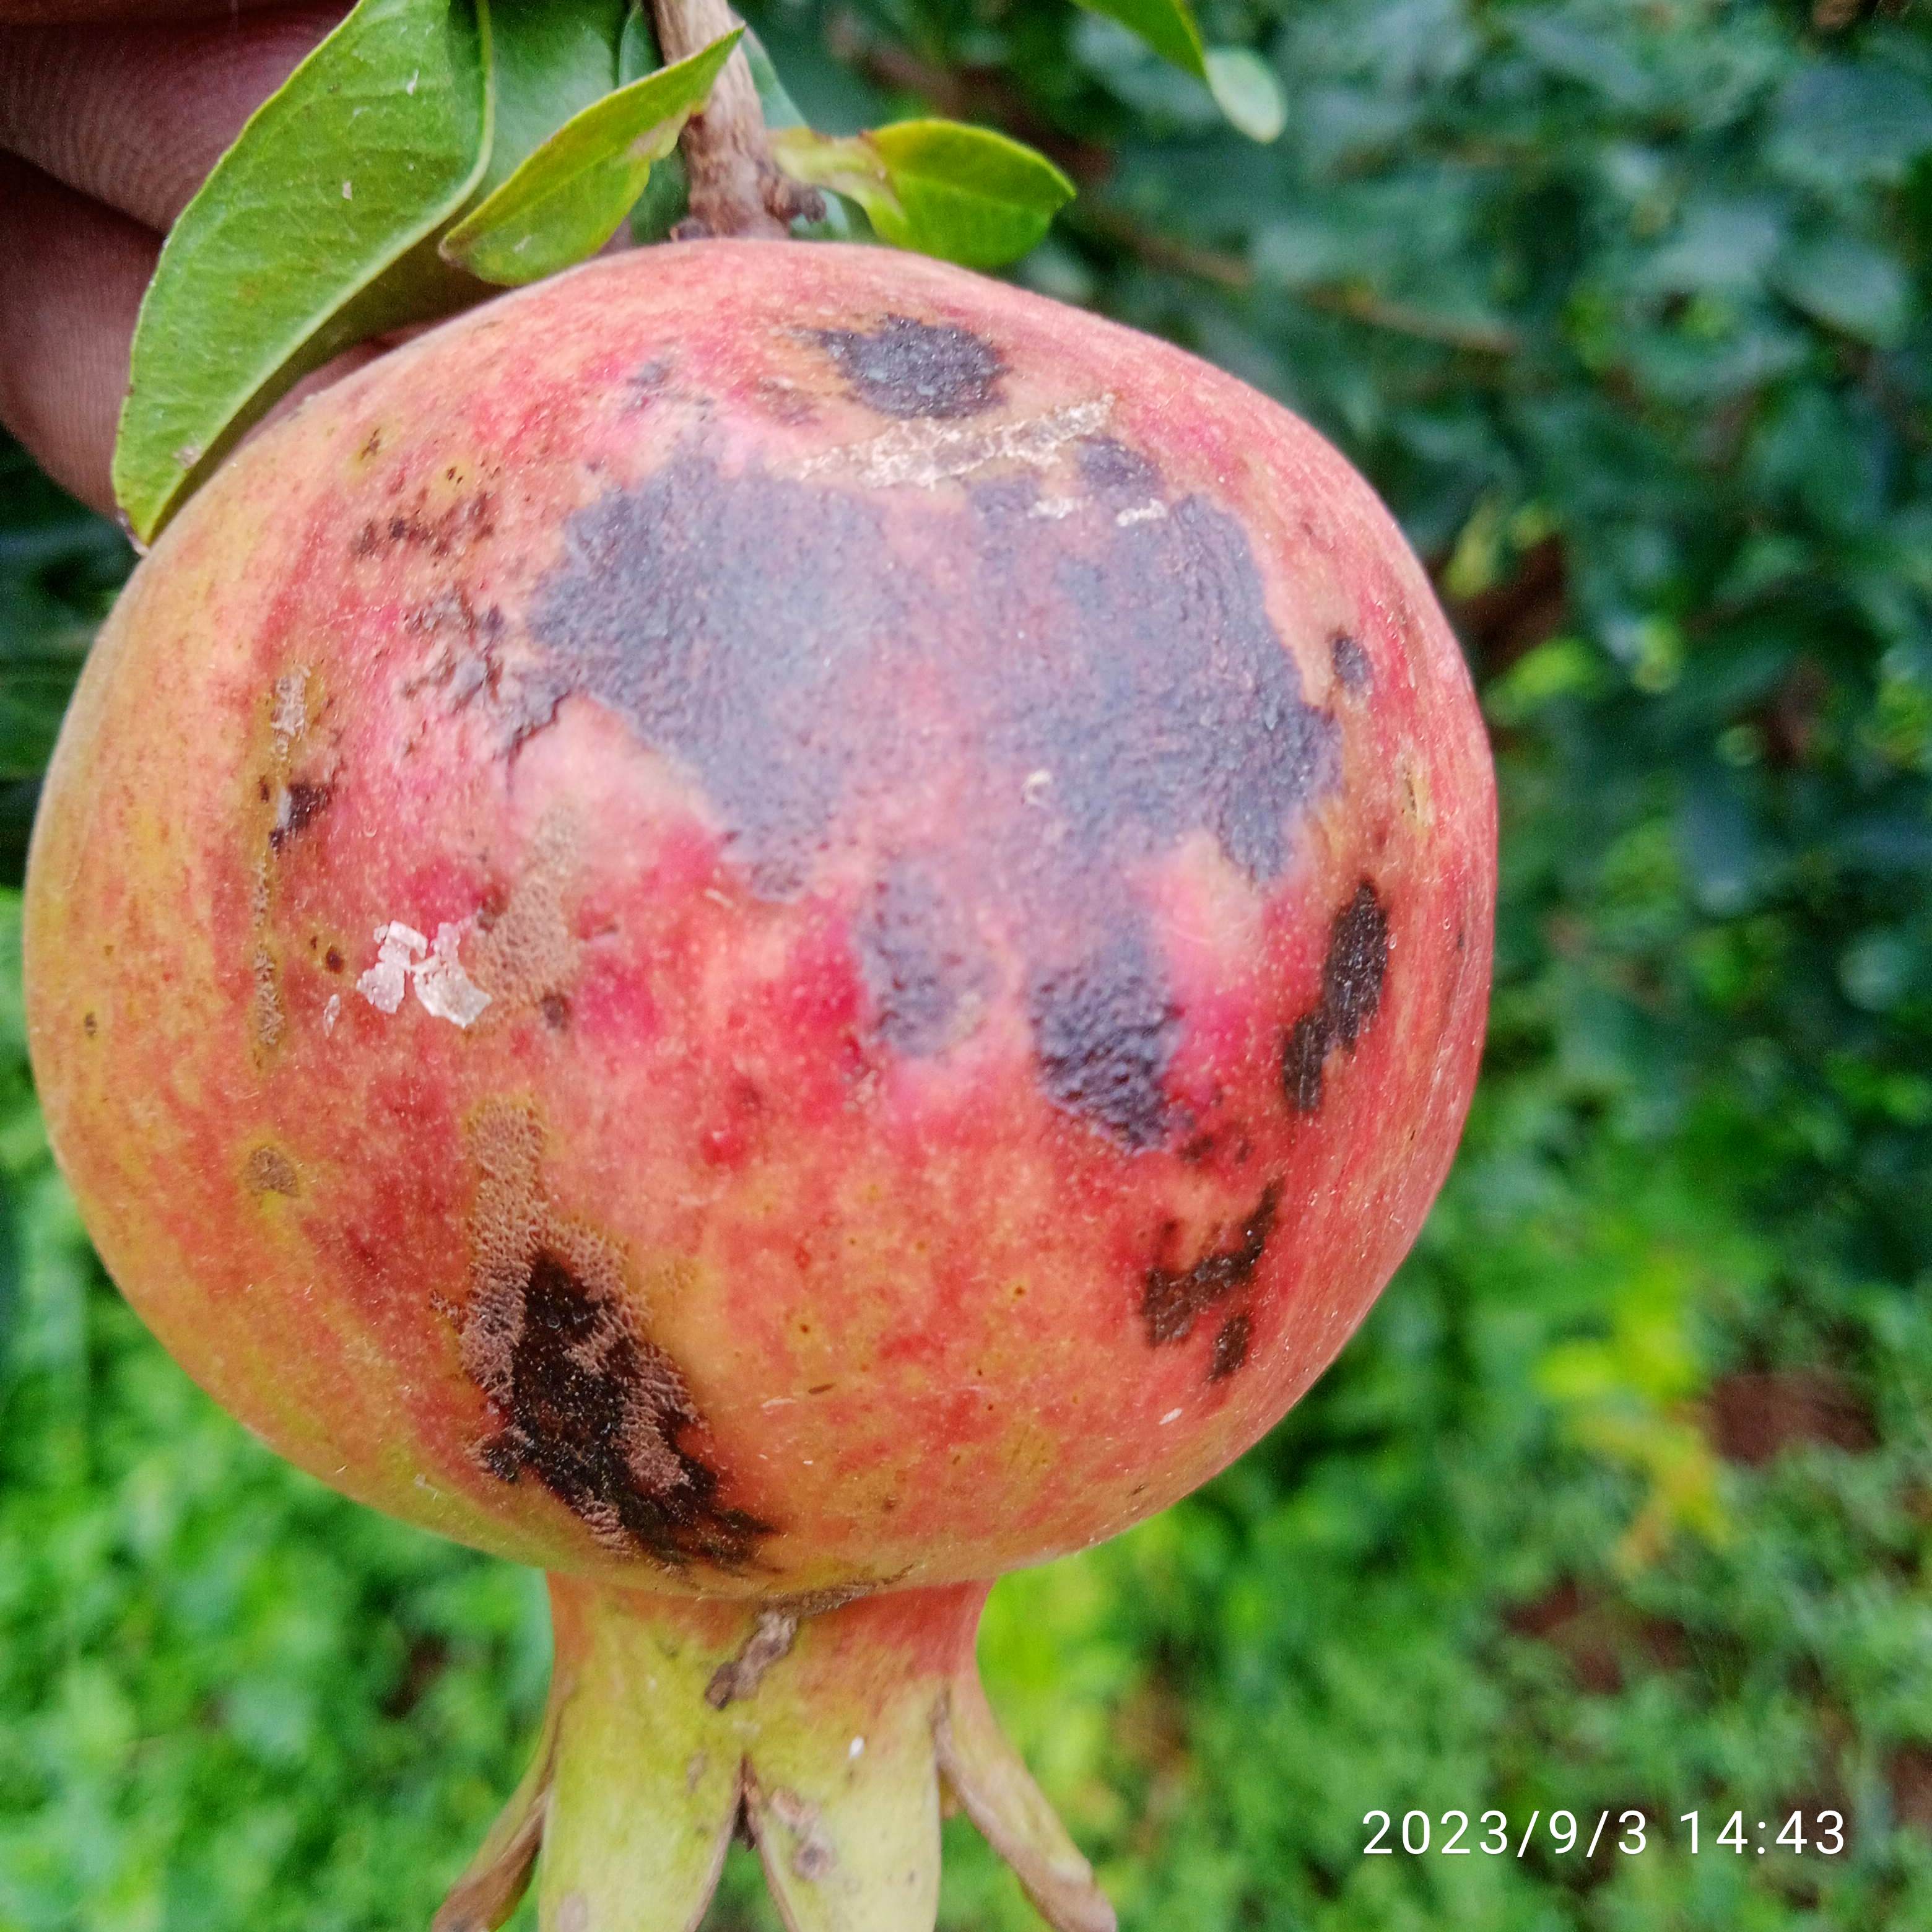
Label: Anthracnose